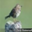
Label: bird